Giandomenico Mesto

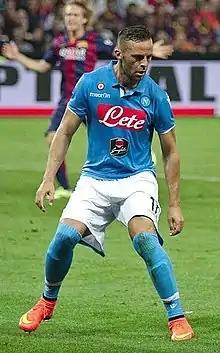
Mesto playing for Napoli in 2014

Giandomenico Mesto (born 25 May 1982) is a former Italian footballer. Known for his pace, work-rate, and versatility, Mesto usually played as a full-back or as a wide midfielder on the right flank.